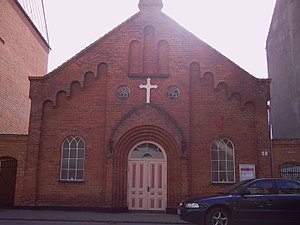
Sankt Johannes Kirke (Esbjerg Kommune)
Sankt Johannes Kirke i Esbjerg
"Sankt Johannes Kirke er en metodistkirke, opført i Esbjerg i 1895 for byens ""amerikanske biskoppelige menighed"", og er således den næstældste kirke i byen.